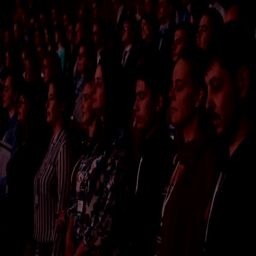
people standing with closed eyes .